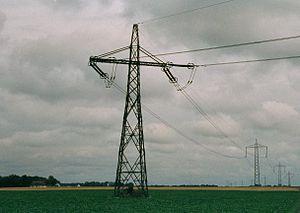
Le Baltic Cable est une installation à courant continu à haute tension sous la mer Baltique, réalisant l'interconnexion des réseaux électriques allemands et suédois.
Le courant continu haute tension, en anglais High Voltage Direct Current, est une technologie d'électronique de puissance utilisée pour le transport de l'électricité en courant continu haute tension. Son utilisation est minoritaire par rapport au transport électrique à courant alternatif traditionnel de nos réseaux électriques. Son principal intérêt est de permettre le transport d'électricité sur de longues distances ; le courant continu cause moins de pertes dans ce cas. Par ailleurs, c'est l'unique possibilité pour transporter de l'électricité dans des câbles enterrés ou sous-marins sur des distances supérieures à environ 100 km. En effet, la puissance réactive produite par le caractère capacitif du câble, s'il est alimenté par du courant alternatif, finit par empêcher le transport de la puissance active, qui est recherchée. En courant continu, aucune puissance réactive n'est produite dans le câble. D'autres avantages de la technologie HVDC peuvent également justifier son choix sur des liaisons plus courtes : facilité de réglage, influence sur la stabilité et possibilité de régler la puissance transitée notamment.